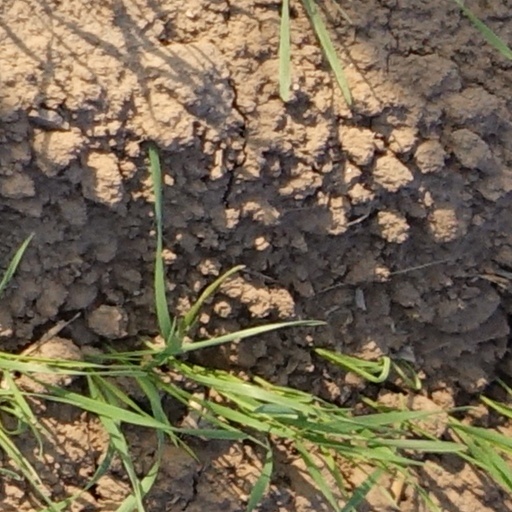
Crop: wheat